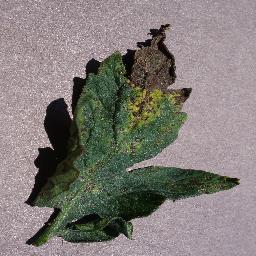
Label: Tomato___Septoria_leaf_spot